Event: Nepal Earthquake
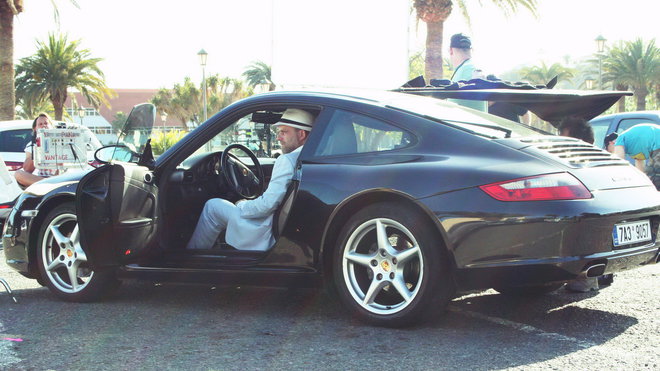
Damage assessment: no_damage